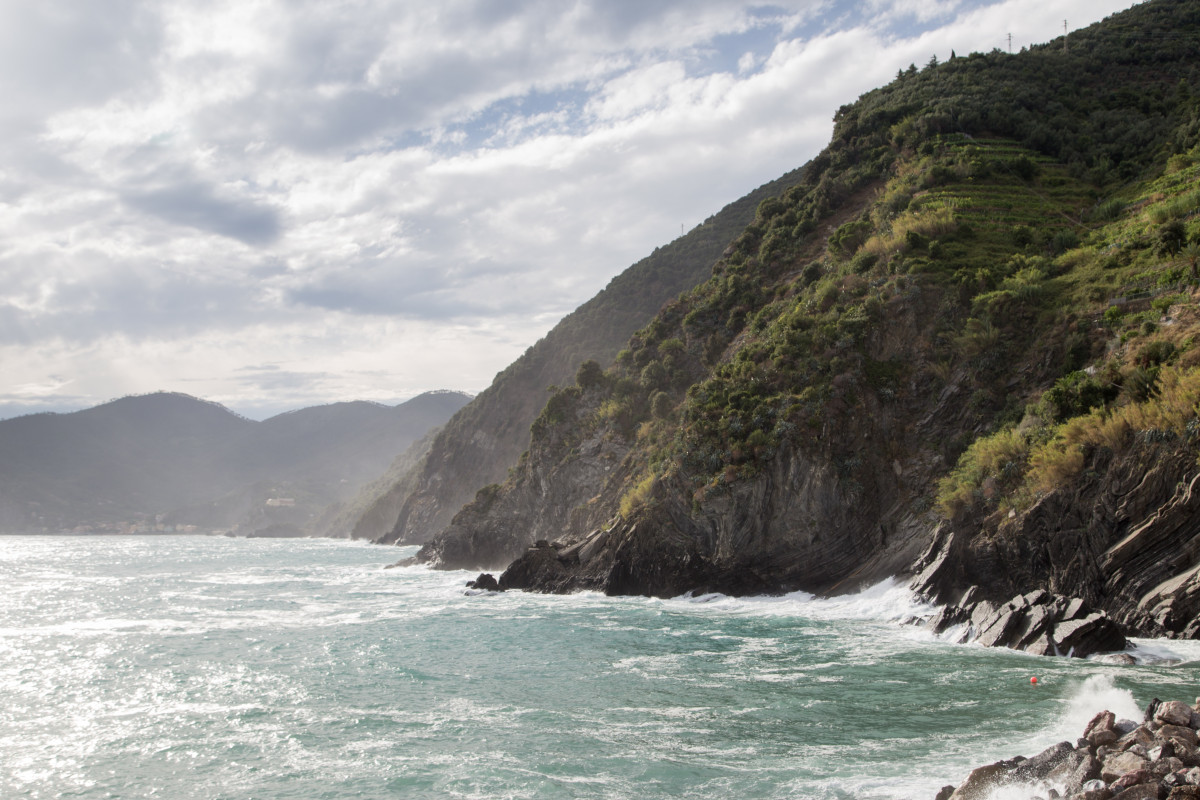
Tags: sea, coast, rock, ocean, shore, cliff, cove, bay, rapid, fjord, terrain, body of water, cape, landform, geographical feature